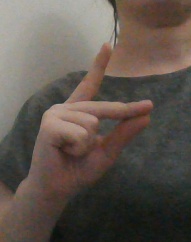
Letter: ta